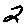
Label: 2